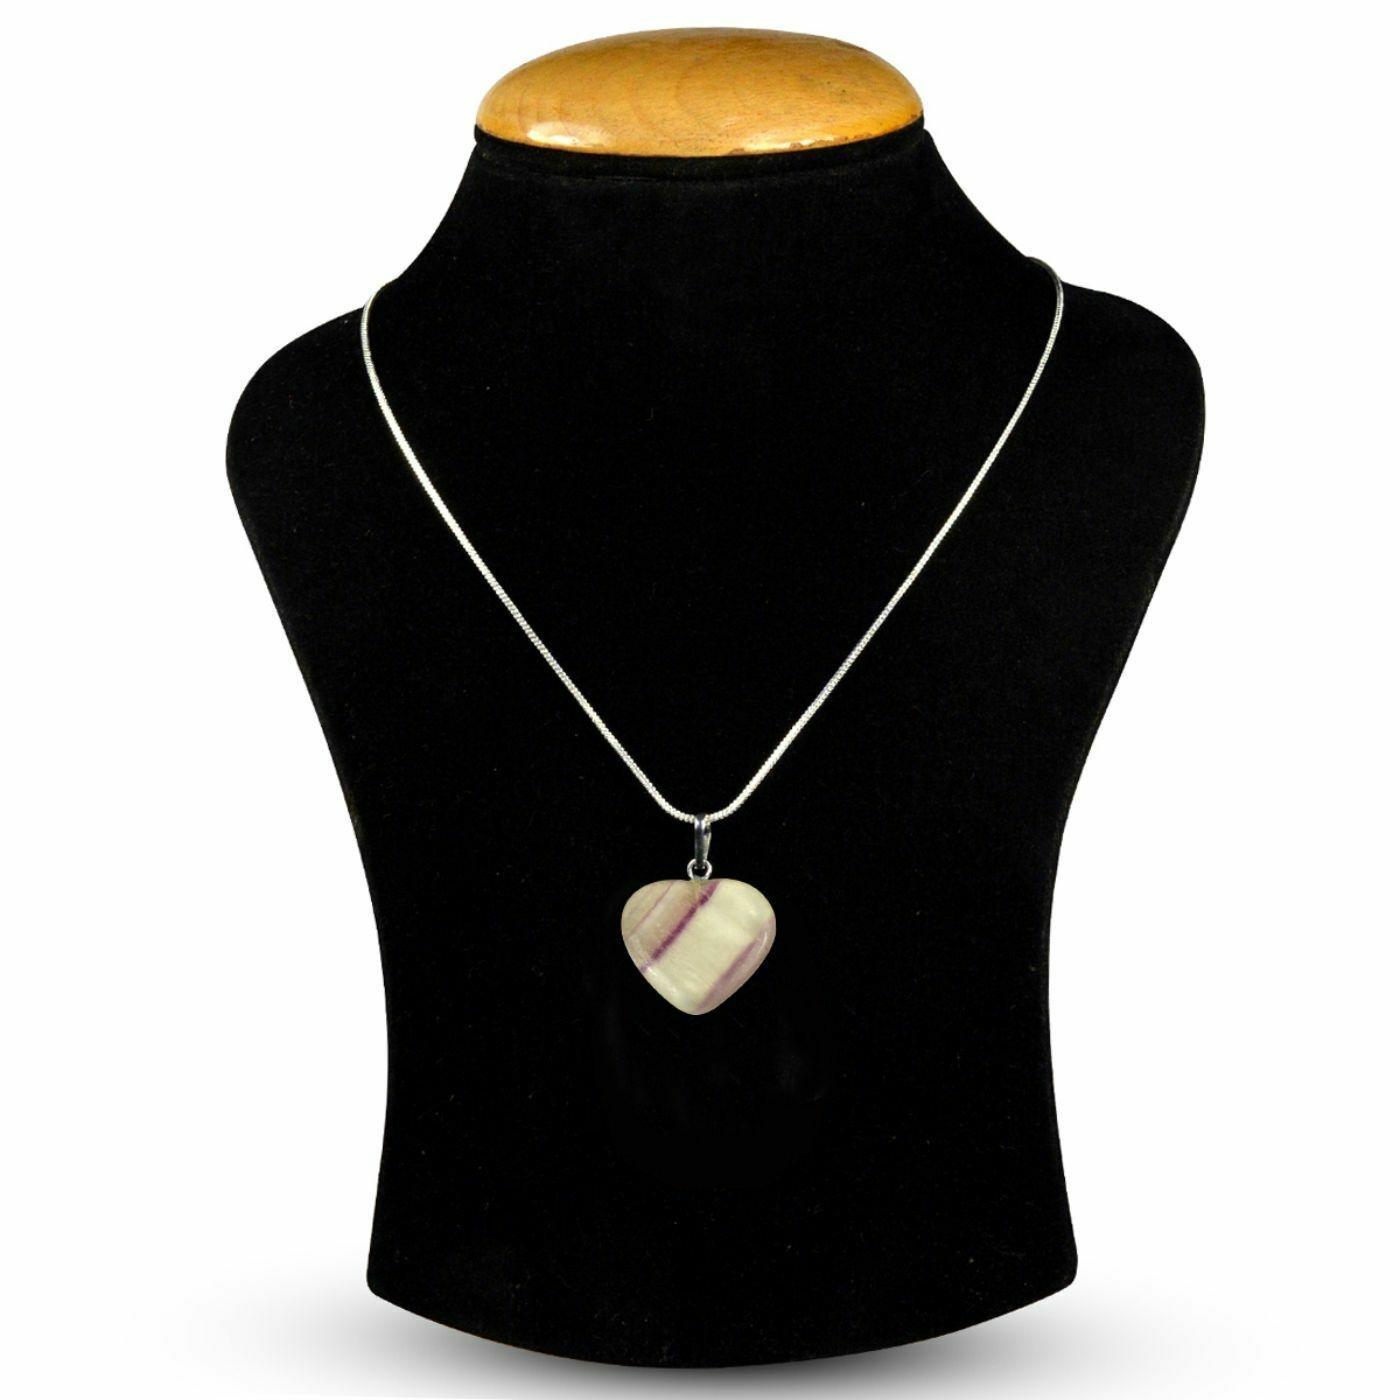
Mulit Flourite Natural Healing Stone Pendant Small Heart Shape Crystal Stone Pendant/Locket with Metal Chain
Type: Necklaces & Pendants
Brand: Reiki Crystal Products
Price: Rs. 299
Natural Crystal Stone Multi Flourite Heart Shape Pendant | Length : 25-30 mm | Width - 25-30 mm Approx. Charged By Reiki Grand Master & Vastu Expert
Included: Mulit Flourite-Heart-Pendant-25-30mm